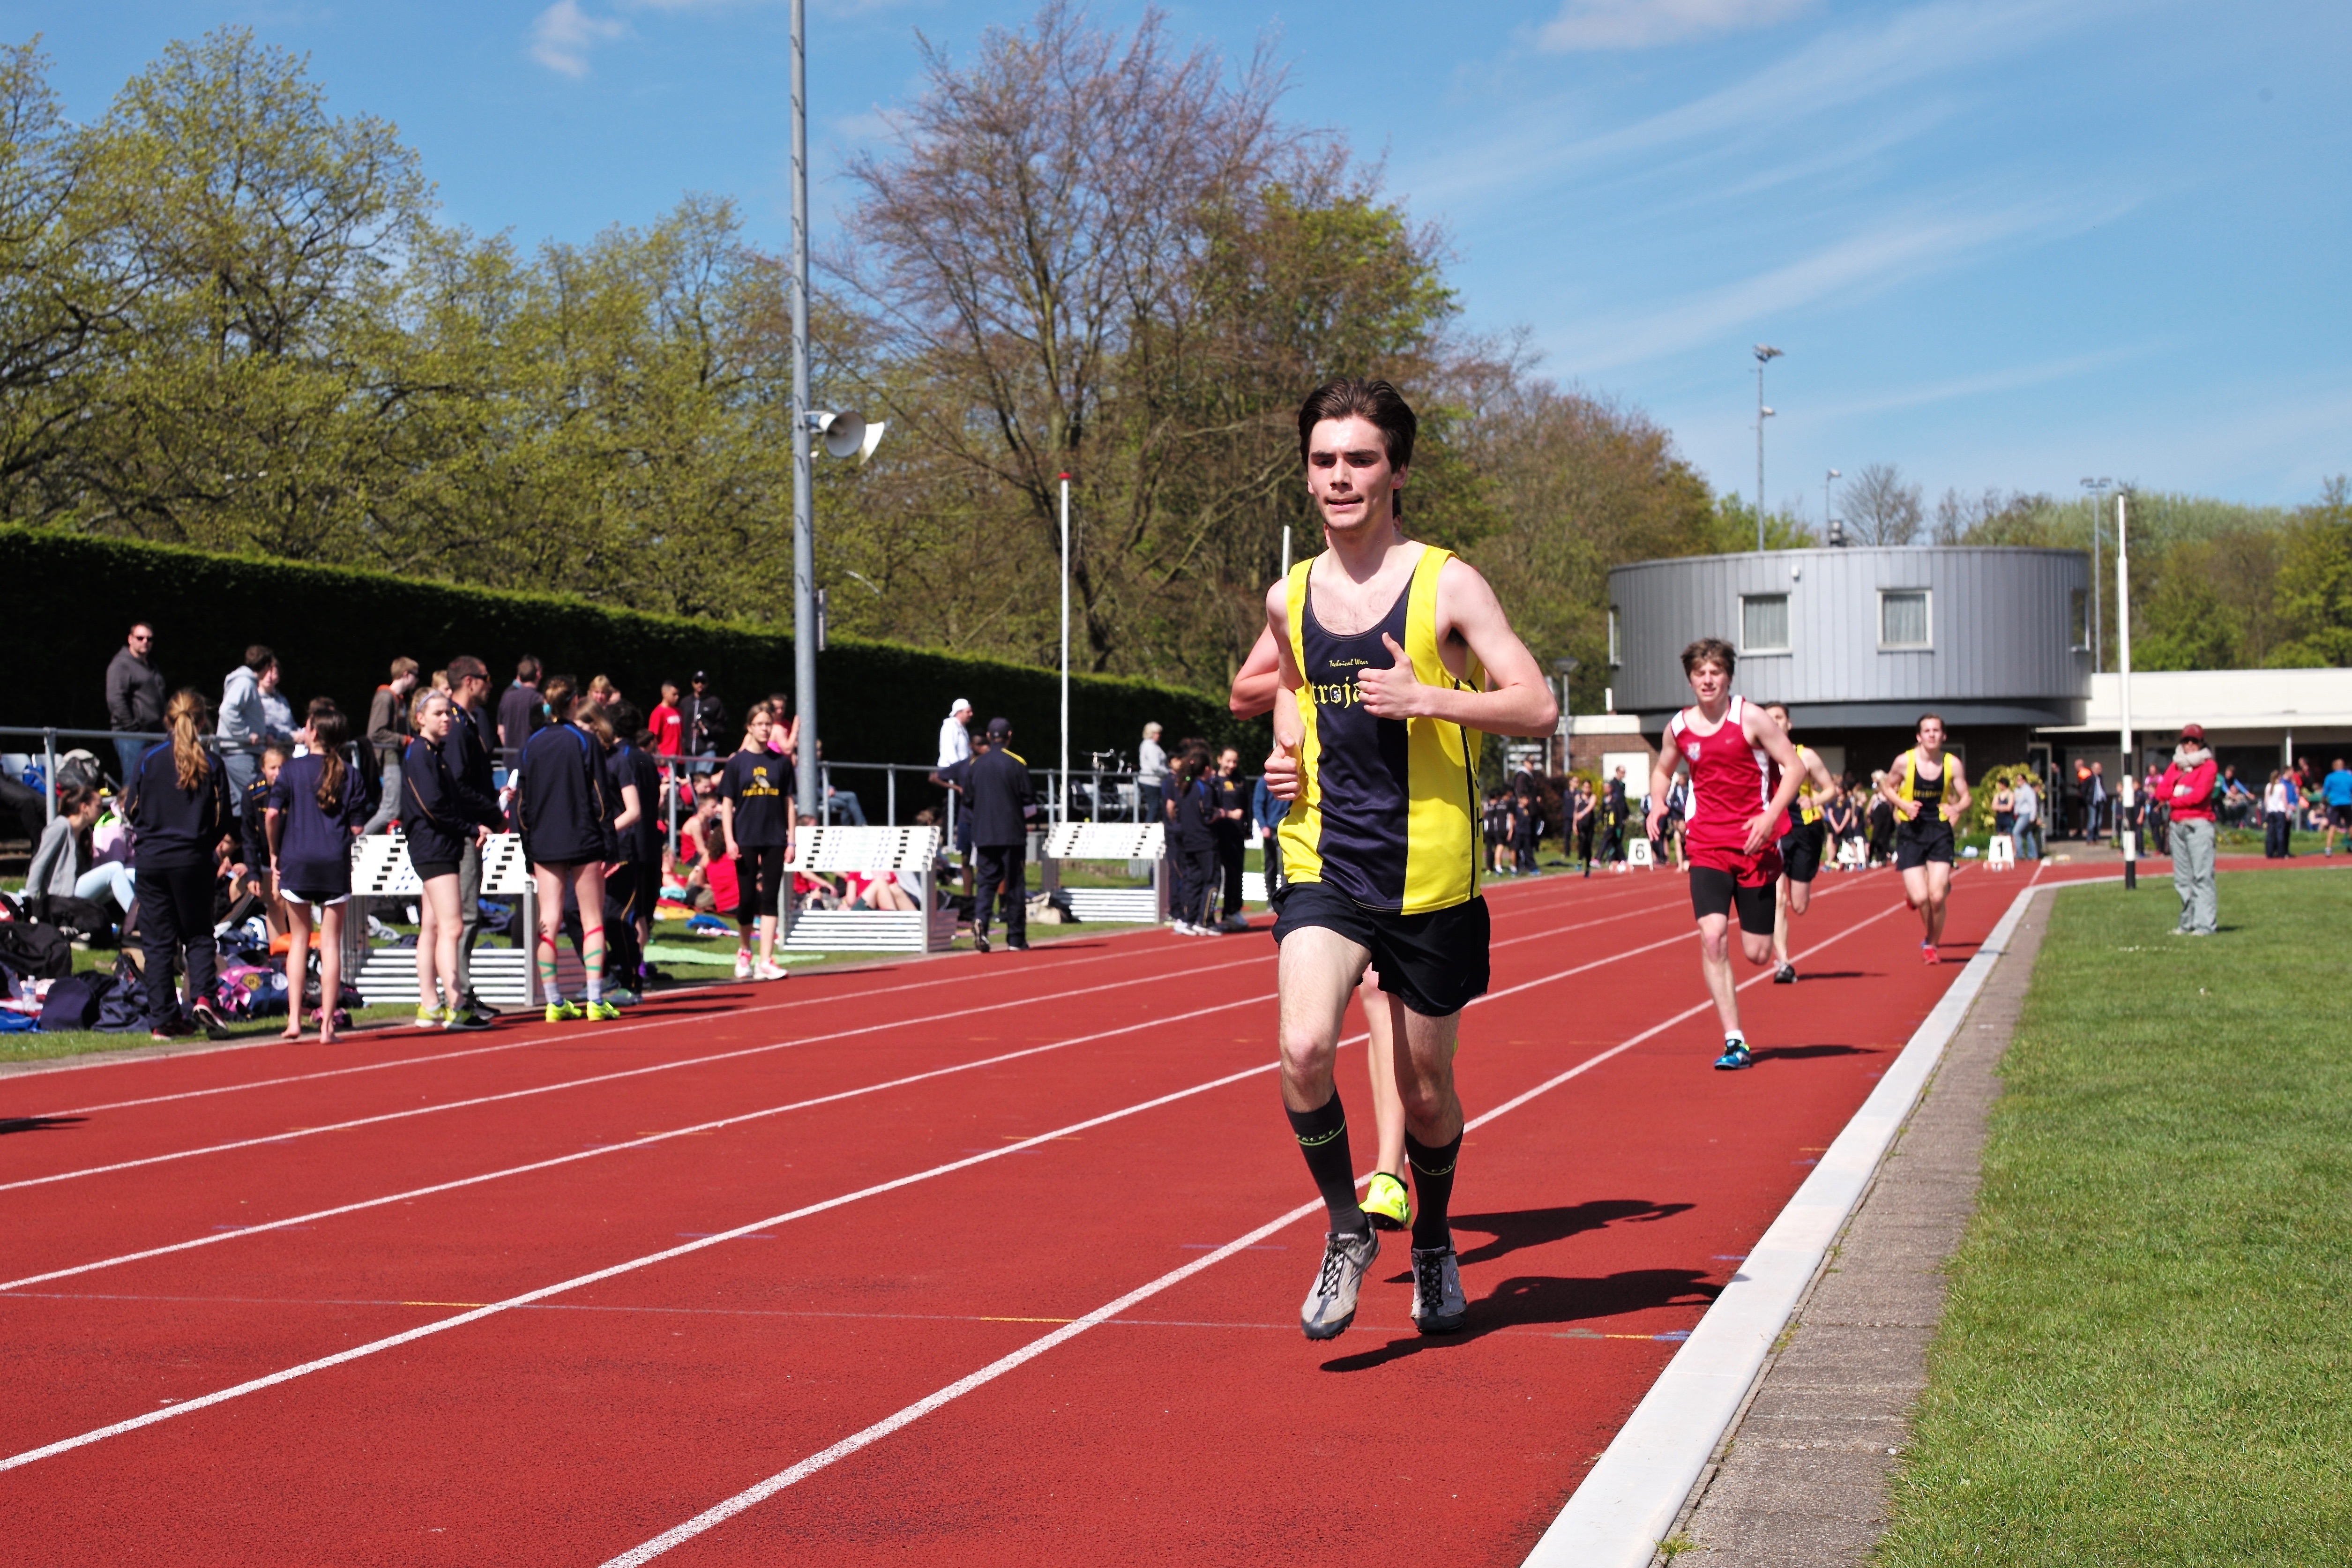
track, running, run, runner, ash, race, competition, holland, hague, netherlands, international, girls, m, american, sports, boys, 50, school, runners, endurance, junior, leica, 240, summilux, varsity, athletics, meet, sprint, physical exercise, human action, endurance sports, duathlon, track and field athletics, middle distance running, 800 metres, 4 100 metres relay